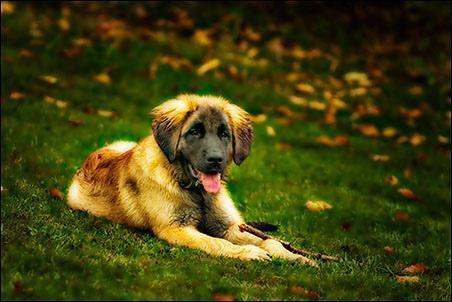
Leonberg